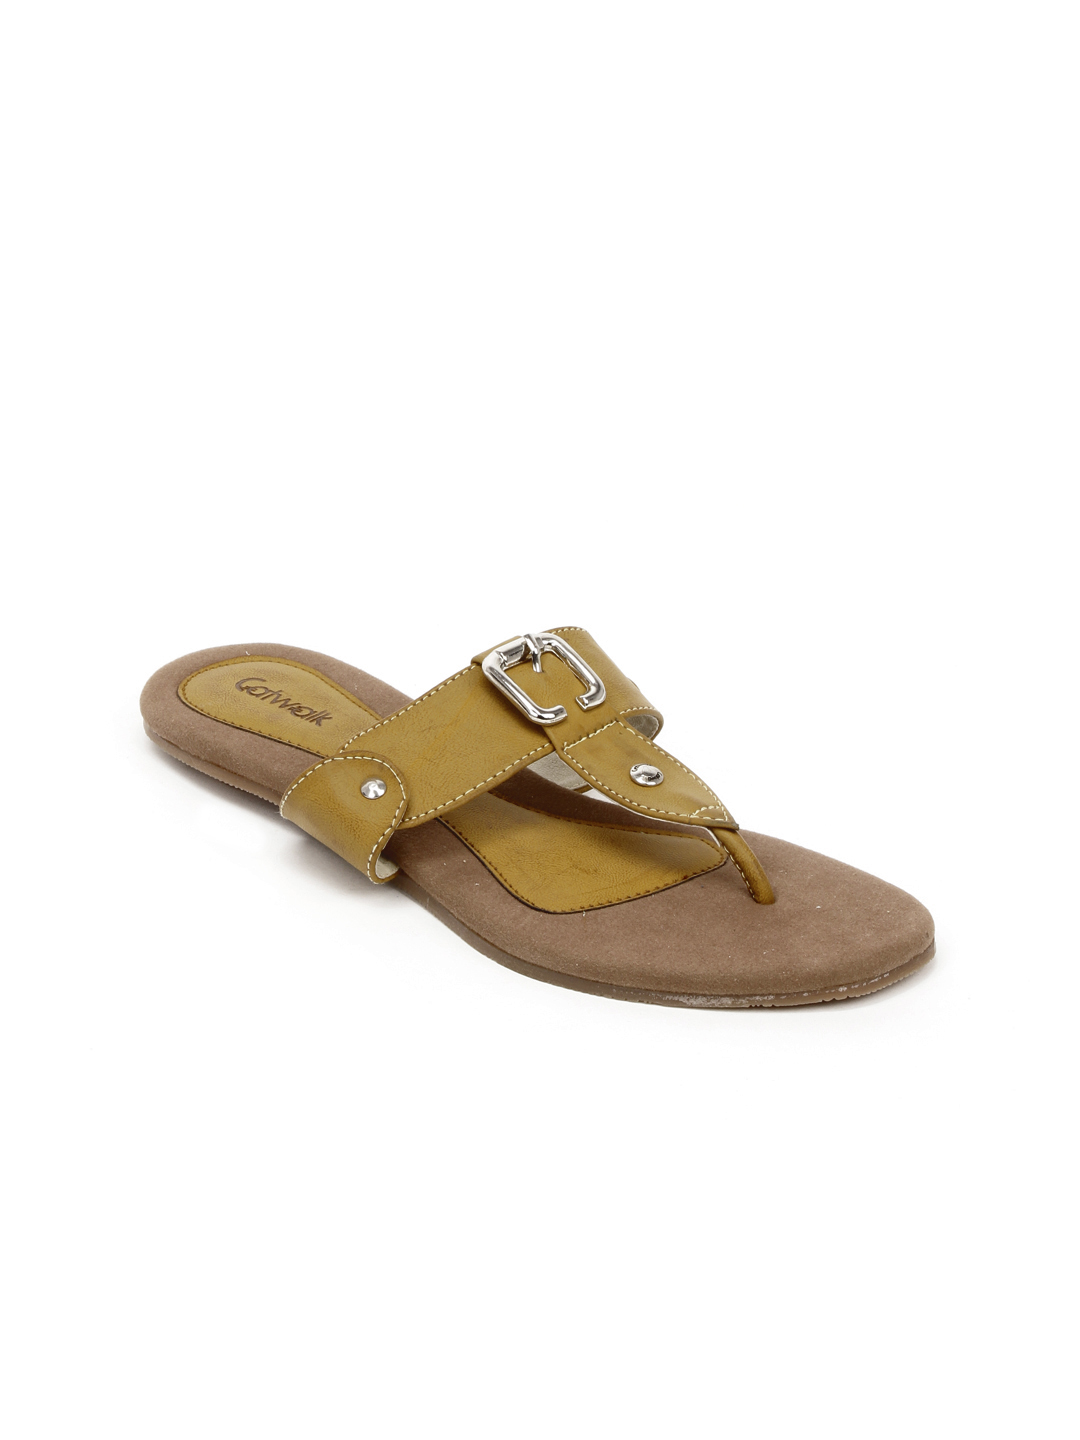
Catwalk Women Yellow  Flats
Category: Footwear / Shoes / Heels
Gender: Women
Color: Yellow
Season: Winter 2015
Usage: Casual